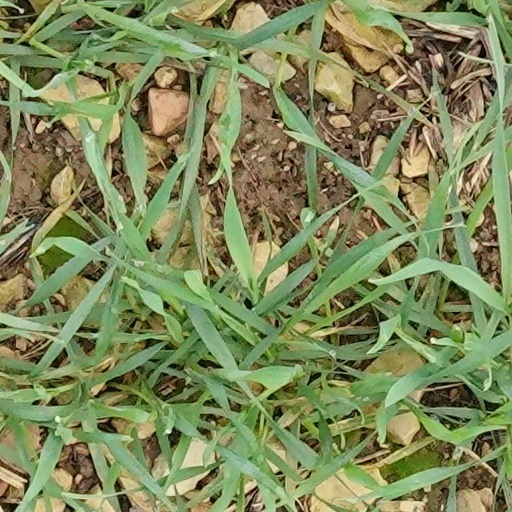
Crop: wheat